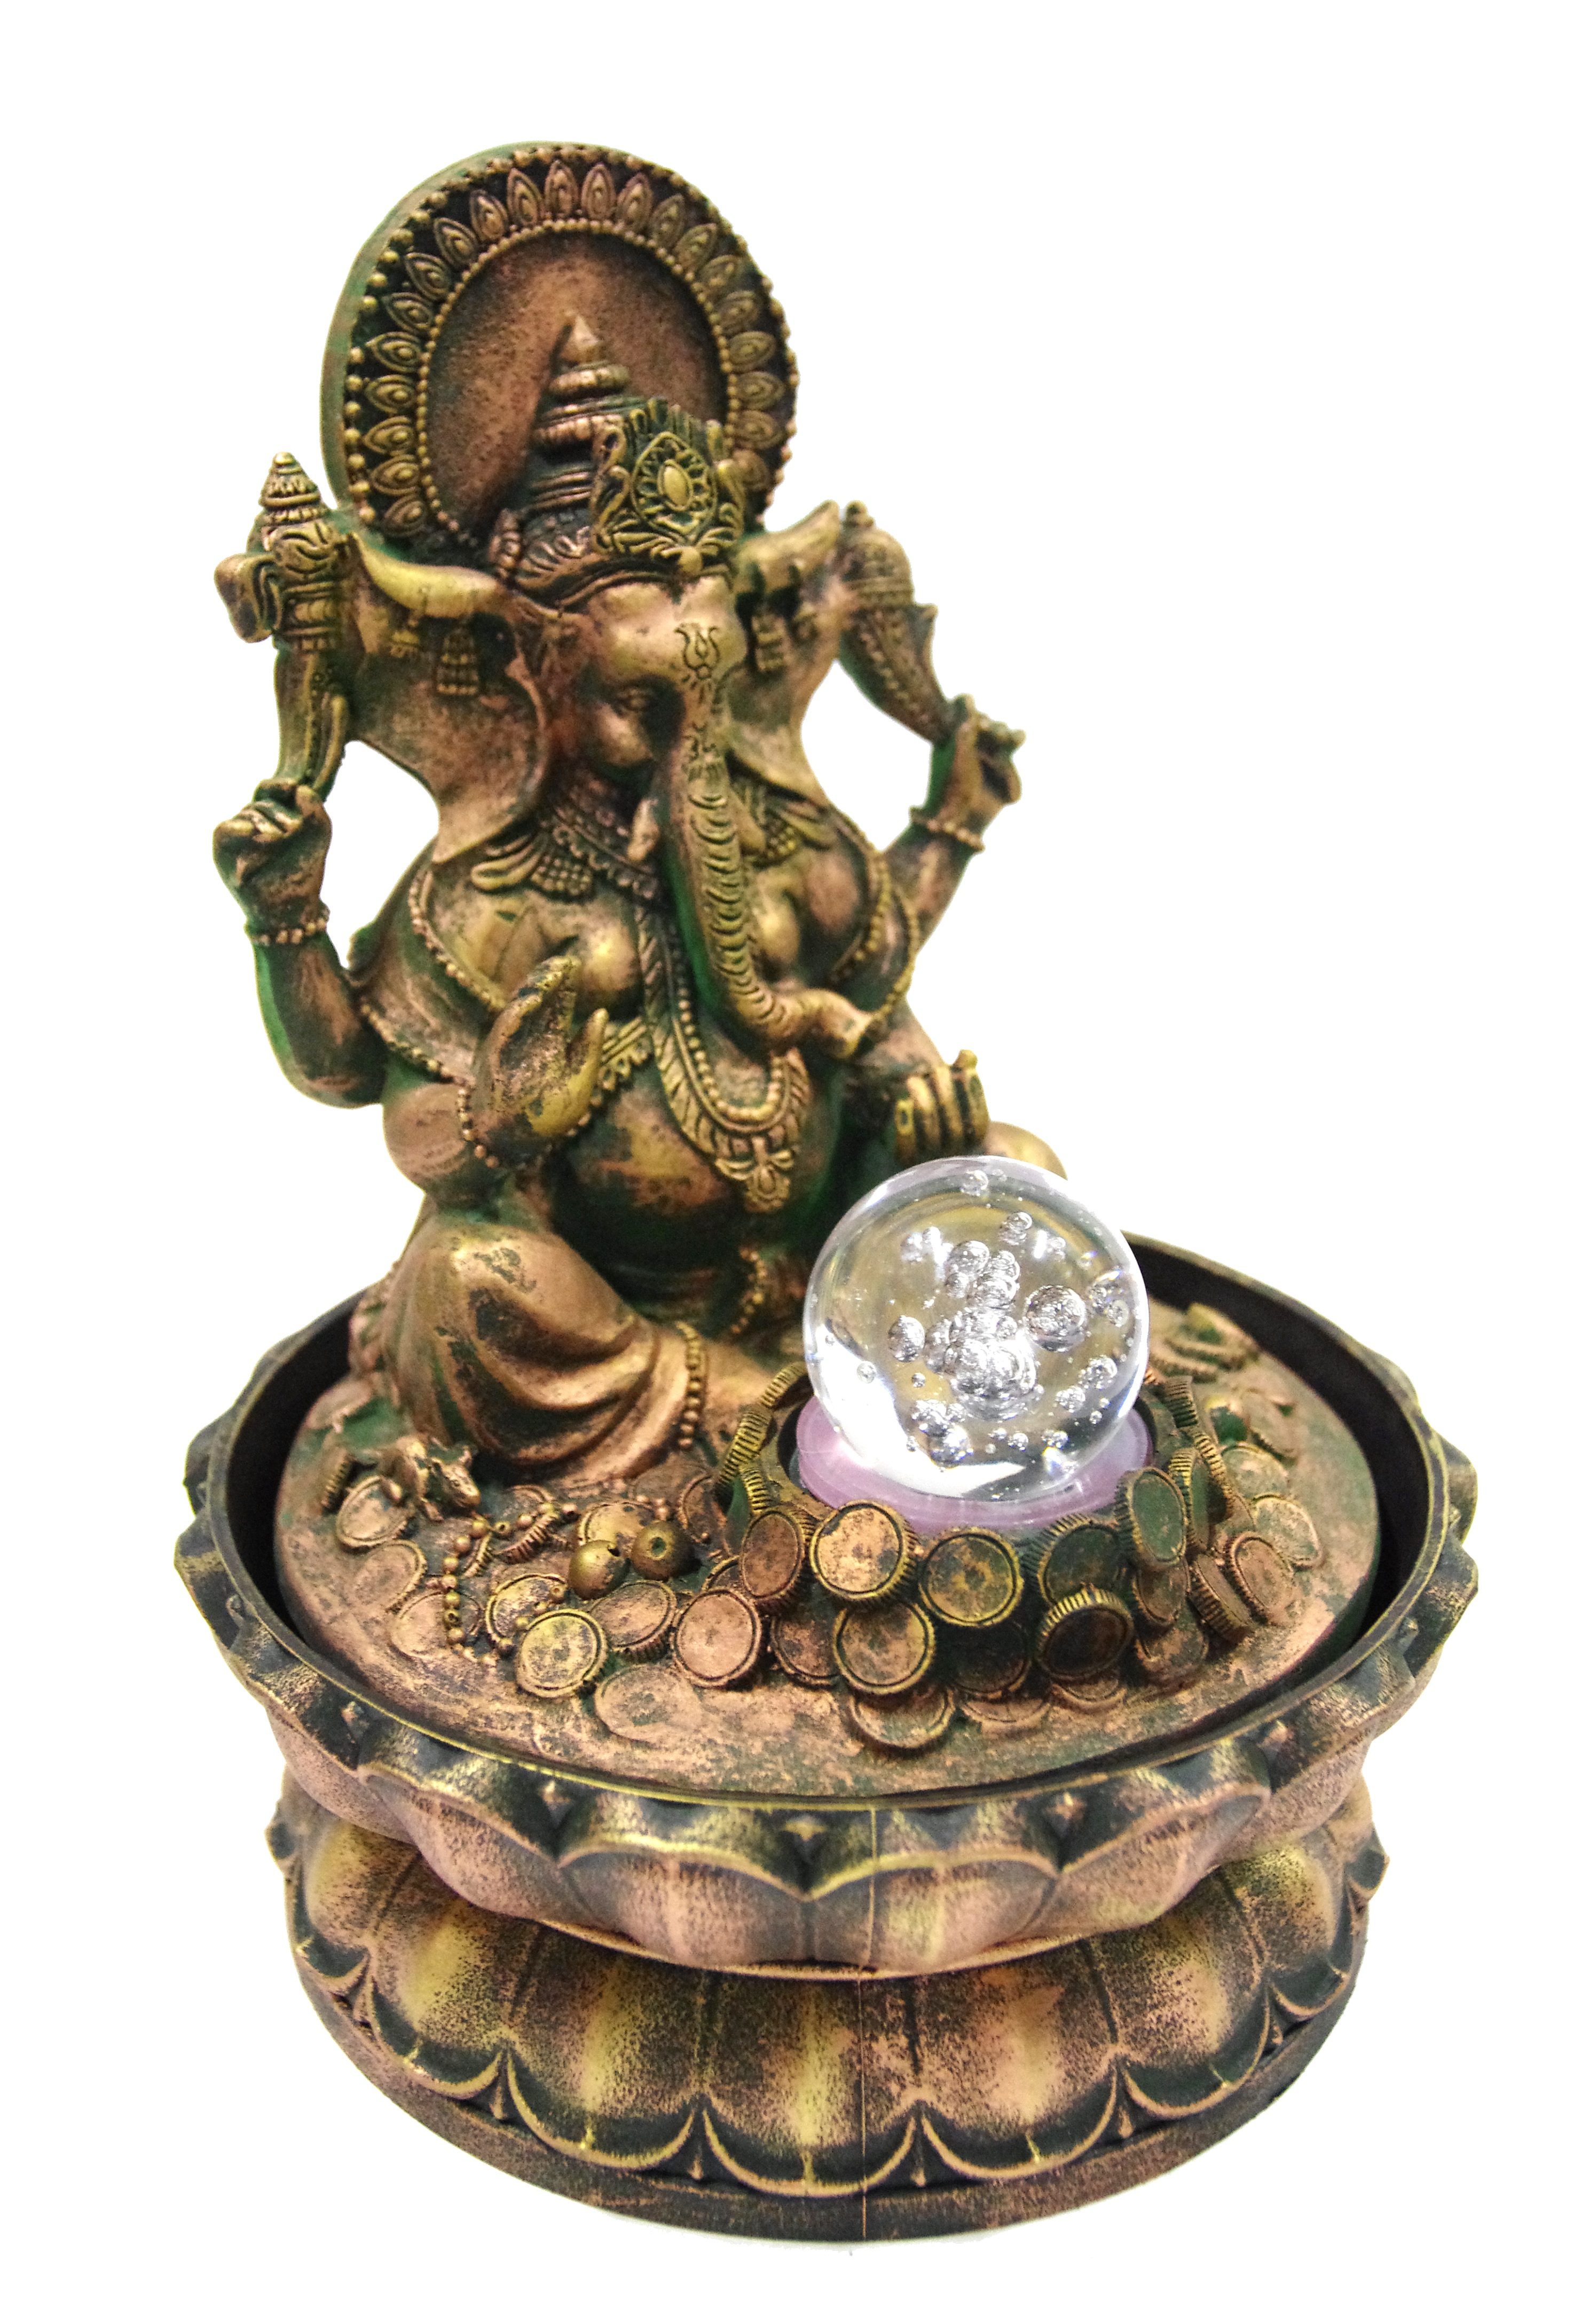
statue, decoration, metal, material, brass, source, figurine, fountain, bronze, water feature, ganesha